Cimetière des Champeaux de Montmorency

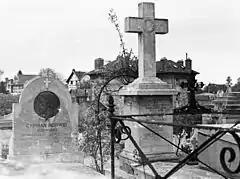
Cyprian Norwid grave at Champeaux cemetery

The Cimetière des Champeaux de Montmorency, at Montmorency, Val-d'Oise in Île-de-France, is a cemetery first established in the 17th century. It has the particularity of being the largest Polish burial place in France, hence its appellation as the "Pantheon of the Polish Emigration". It is located 15 km north of Paris and adjacent to the spa resort of Enghien-les-Bains. That it fell to Montmorency to become the main necropolis of the Polish diaspora in the country is due to two Polish political exiles, who happened to be staying at the nearby spa at the time of their death and were buried in the local cemetery. They were the statesman and poet, Julian Ursyn Niemcewicz, one time Polish envoy to the United Kingdom and Karol Kniaziewicz, politician and brigadier general in Napoleon's Grande Armée. Since their interments in the early part of the 19th century, a succession of noted exiled Poles found their final resting place in the cemetery. There are over 276 Polish burials, among them the poets Adam Mickiewicz, the national bard, and Cyprian Kamil Norwid, statesman Adam Jerzy Czartoryski, and the diplomat and head of the Polish resistance in France during WWII, Aleksander Kawalkowski. The cemetery has become one of the national symbols of Polish resistance to all forms of oppression, and each Spring, it is the rallying place for Poles living in the Paris area, who go there to commemorate their historical leaders and artists.